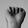
ASL letter: A